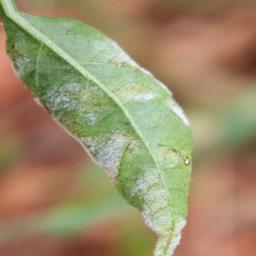
Label: powdery mildew